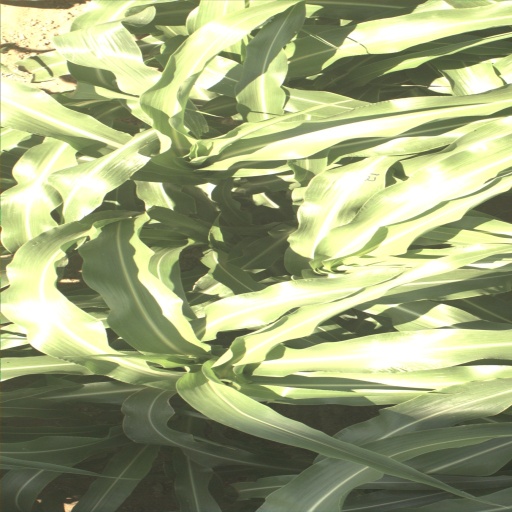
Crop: sorghum